Lucas Trelcatius

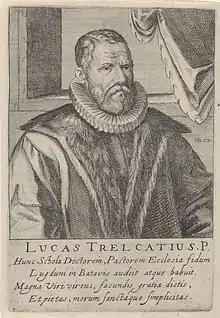
Lucas Trelcatius in Simon Frisius' book on Dutch reformers

Trelcatius was born in Atrecht (Arras) but raised as a clerical scholar in Douai thanks to his aunt who was mater in a nunnery there. When he came of age, he traveled to France where he studied theology in Paris and Orleans. In Orleans he became disillusioned with corruption in the Catholic church and turned to Protestantism. Losing his stipend from his Catholic aunt, he found aid from some merchants from Rijsel (Lille) who offered to support his studies in return for preaching the Protestant faith in their town. His position as a Protestant scholar became impossible to maintain however, and he felt compelled to leave France altogether and fled to London. There he started a family and became a Latin teacher, but when his former sponsors recalled him to Lille, he became a preacher in Antwerp so that he could serve in Rijsel. He was in Rijsel only for a short period before the troubles of the reformation forced him northwards, and he first moved to Brussels and onwards to Antwerp, and finally fled to the Northern Netherlands in 1585 and settled in Leiden, where he became full professor in 1587, in addition to serving the Walloon community as preacher. He died in the Leiden plague epidemic of 1602. His son Lucas Trelcatius the younger replaced him as preacher and professor in 1603, but died himself in 1607 after publishing "Institutiones Theologicae".